Coffeehouse

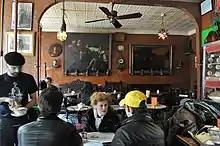
Caffe Reggio on MacDougal Street in New York City's Manhattan which was founded in 1927

Finland's first coffee house, Kaffehus, was founded in Turku in 1778. The oldest still-in-use coffee house in Helsinki called Café Ekberg was founded 1852.